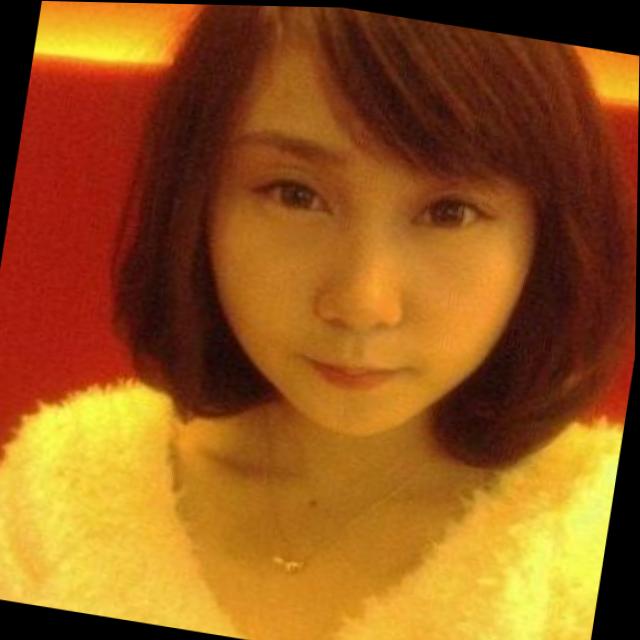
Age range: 21-44